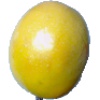
Label: images